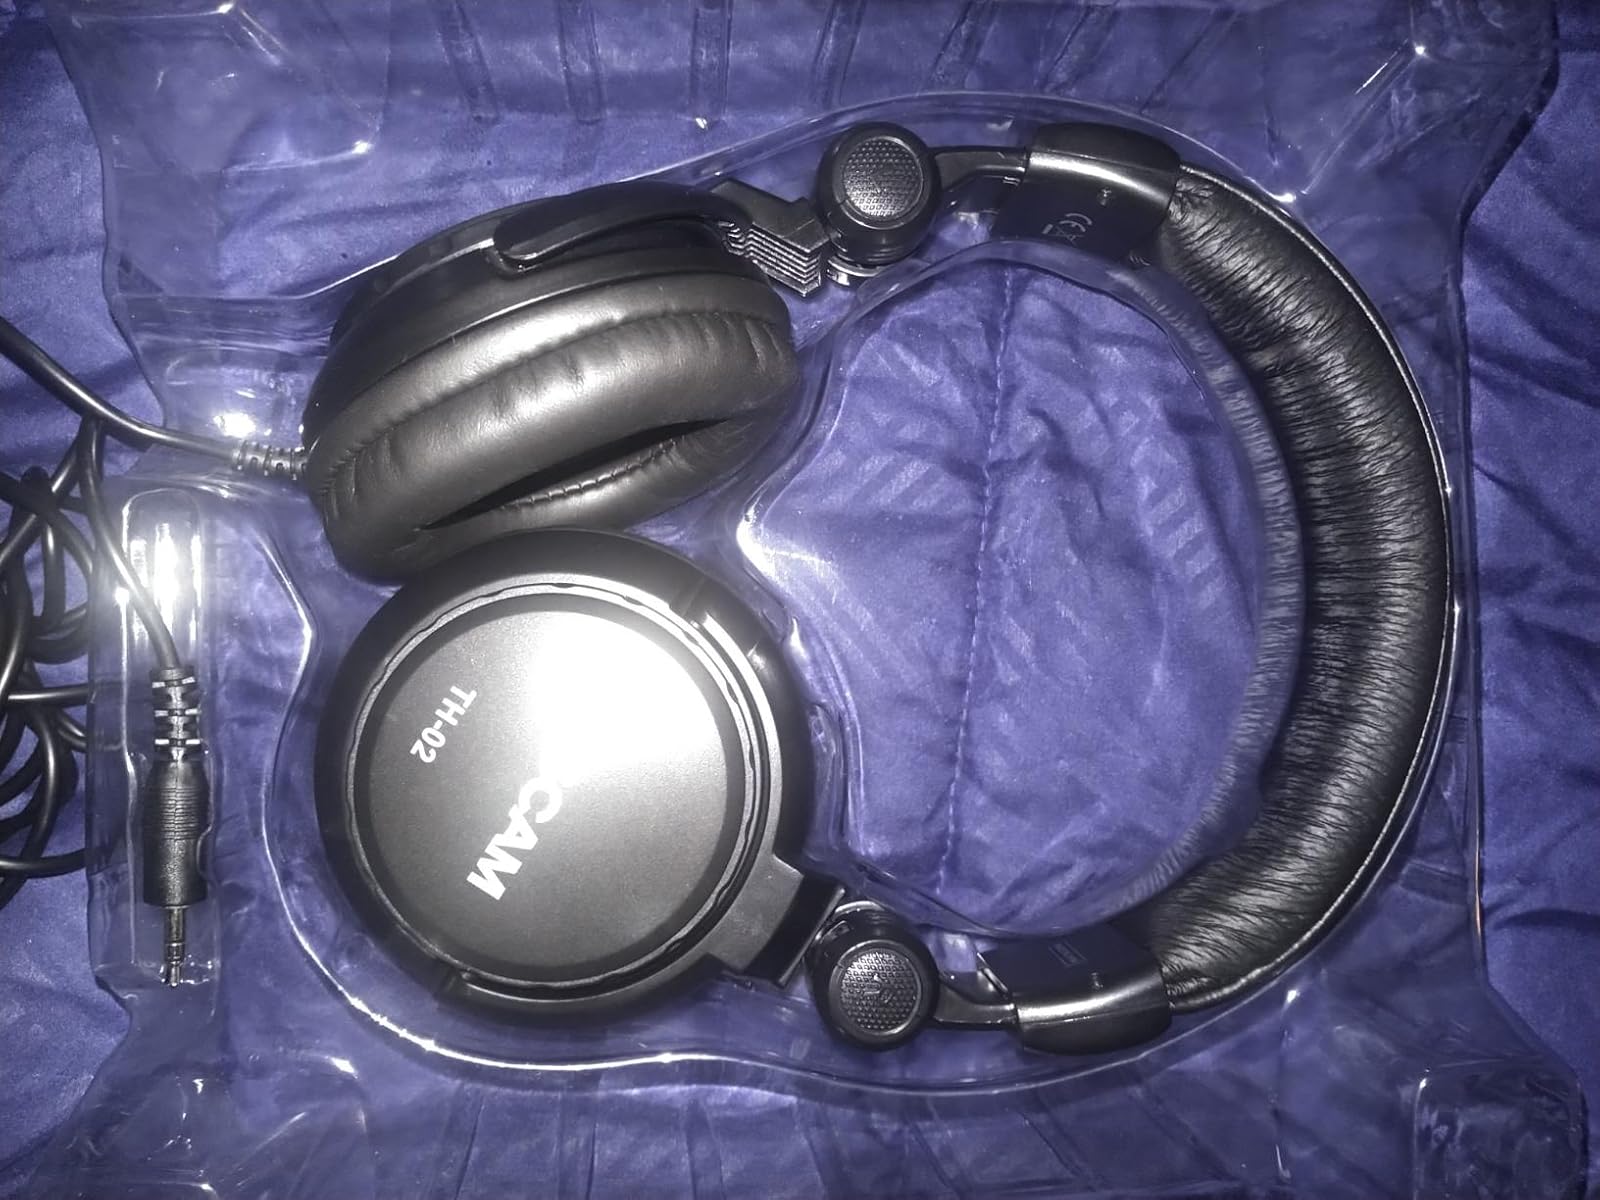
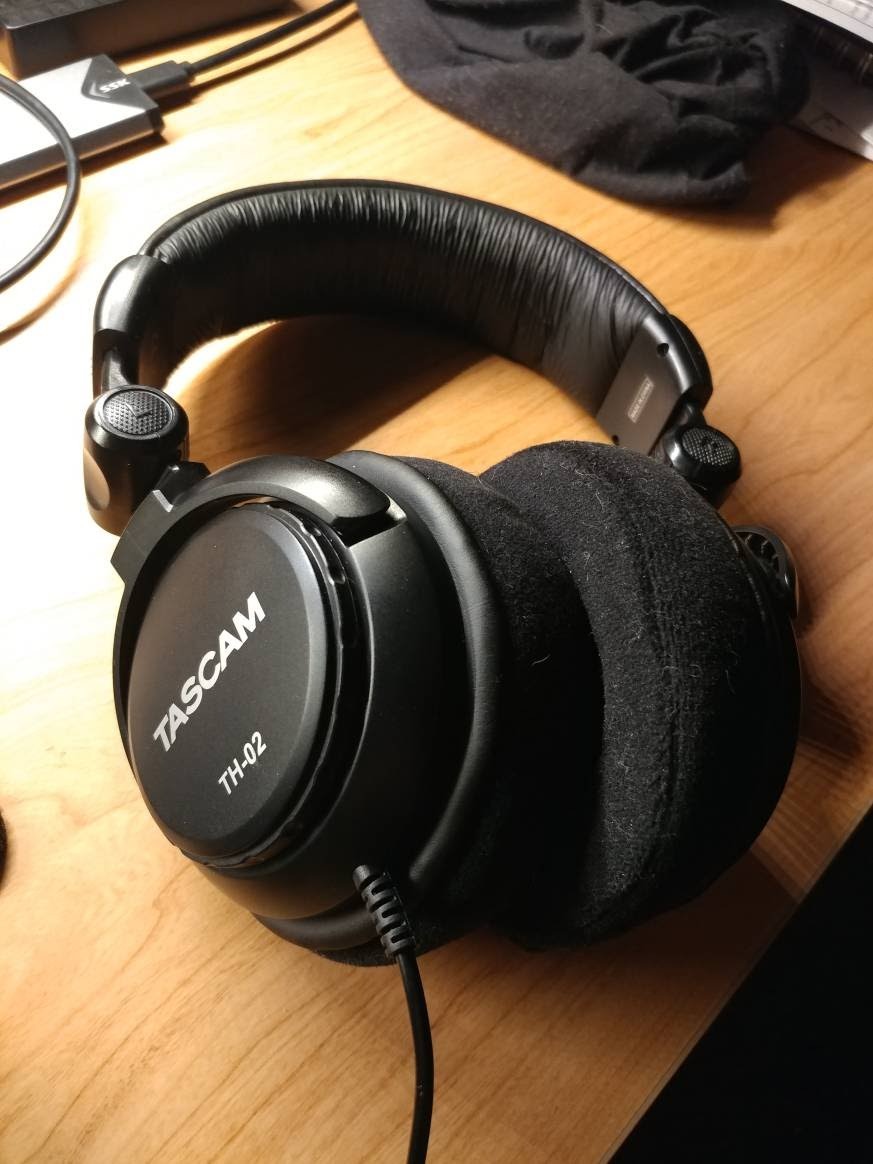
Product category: headphones
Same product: yes